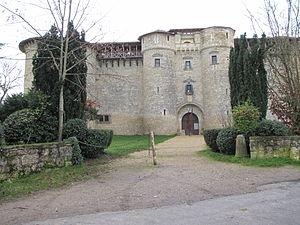
Château de Mauriac commune de Senouillac
Cet article recense par ordre alphabétique et de manière se voulant exhaustive, les châteaux, maisons fortes, mottes castrales, manoirs situés dans le département français du Tarn, ainsi que les palais ou autres tours et commanderies. Il est fait état des inscriptions ou classements au titre des monuments historiques.
Cet article recense les monuments historiques du département du Tarn, en France, à l'exception des :
Le château de Mauriac est château français établi sur la commune de Senouillac dans le Tarn, en région Occitanie. Le château est situé au cœur des vignes de Gaillac.